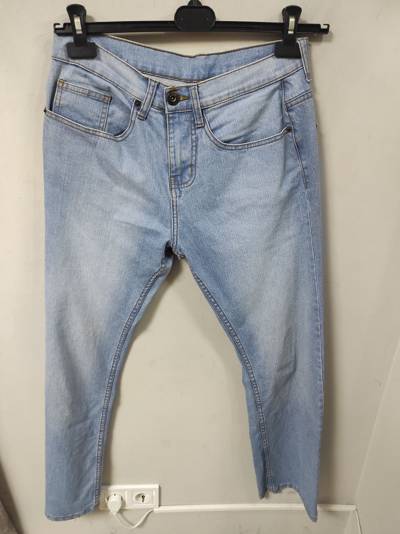
Waste category: clothes